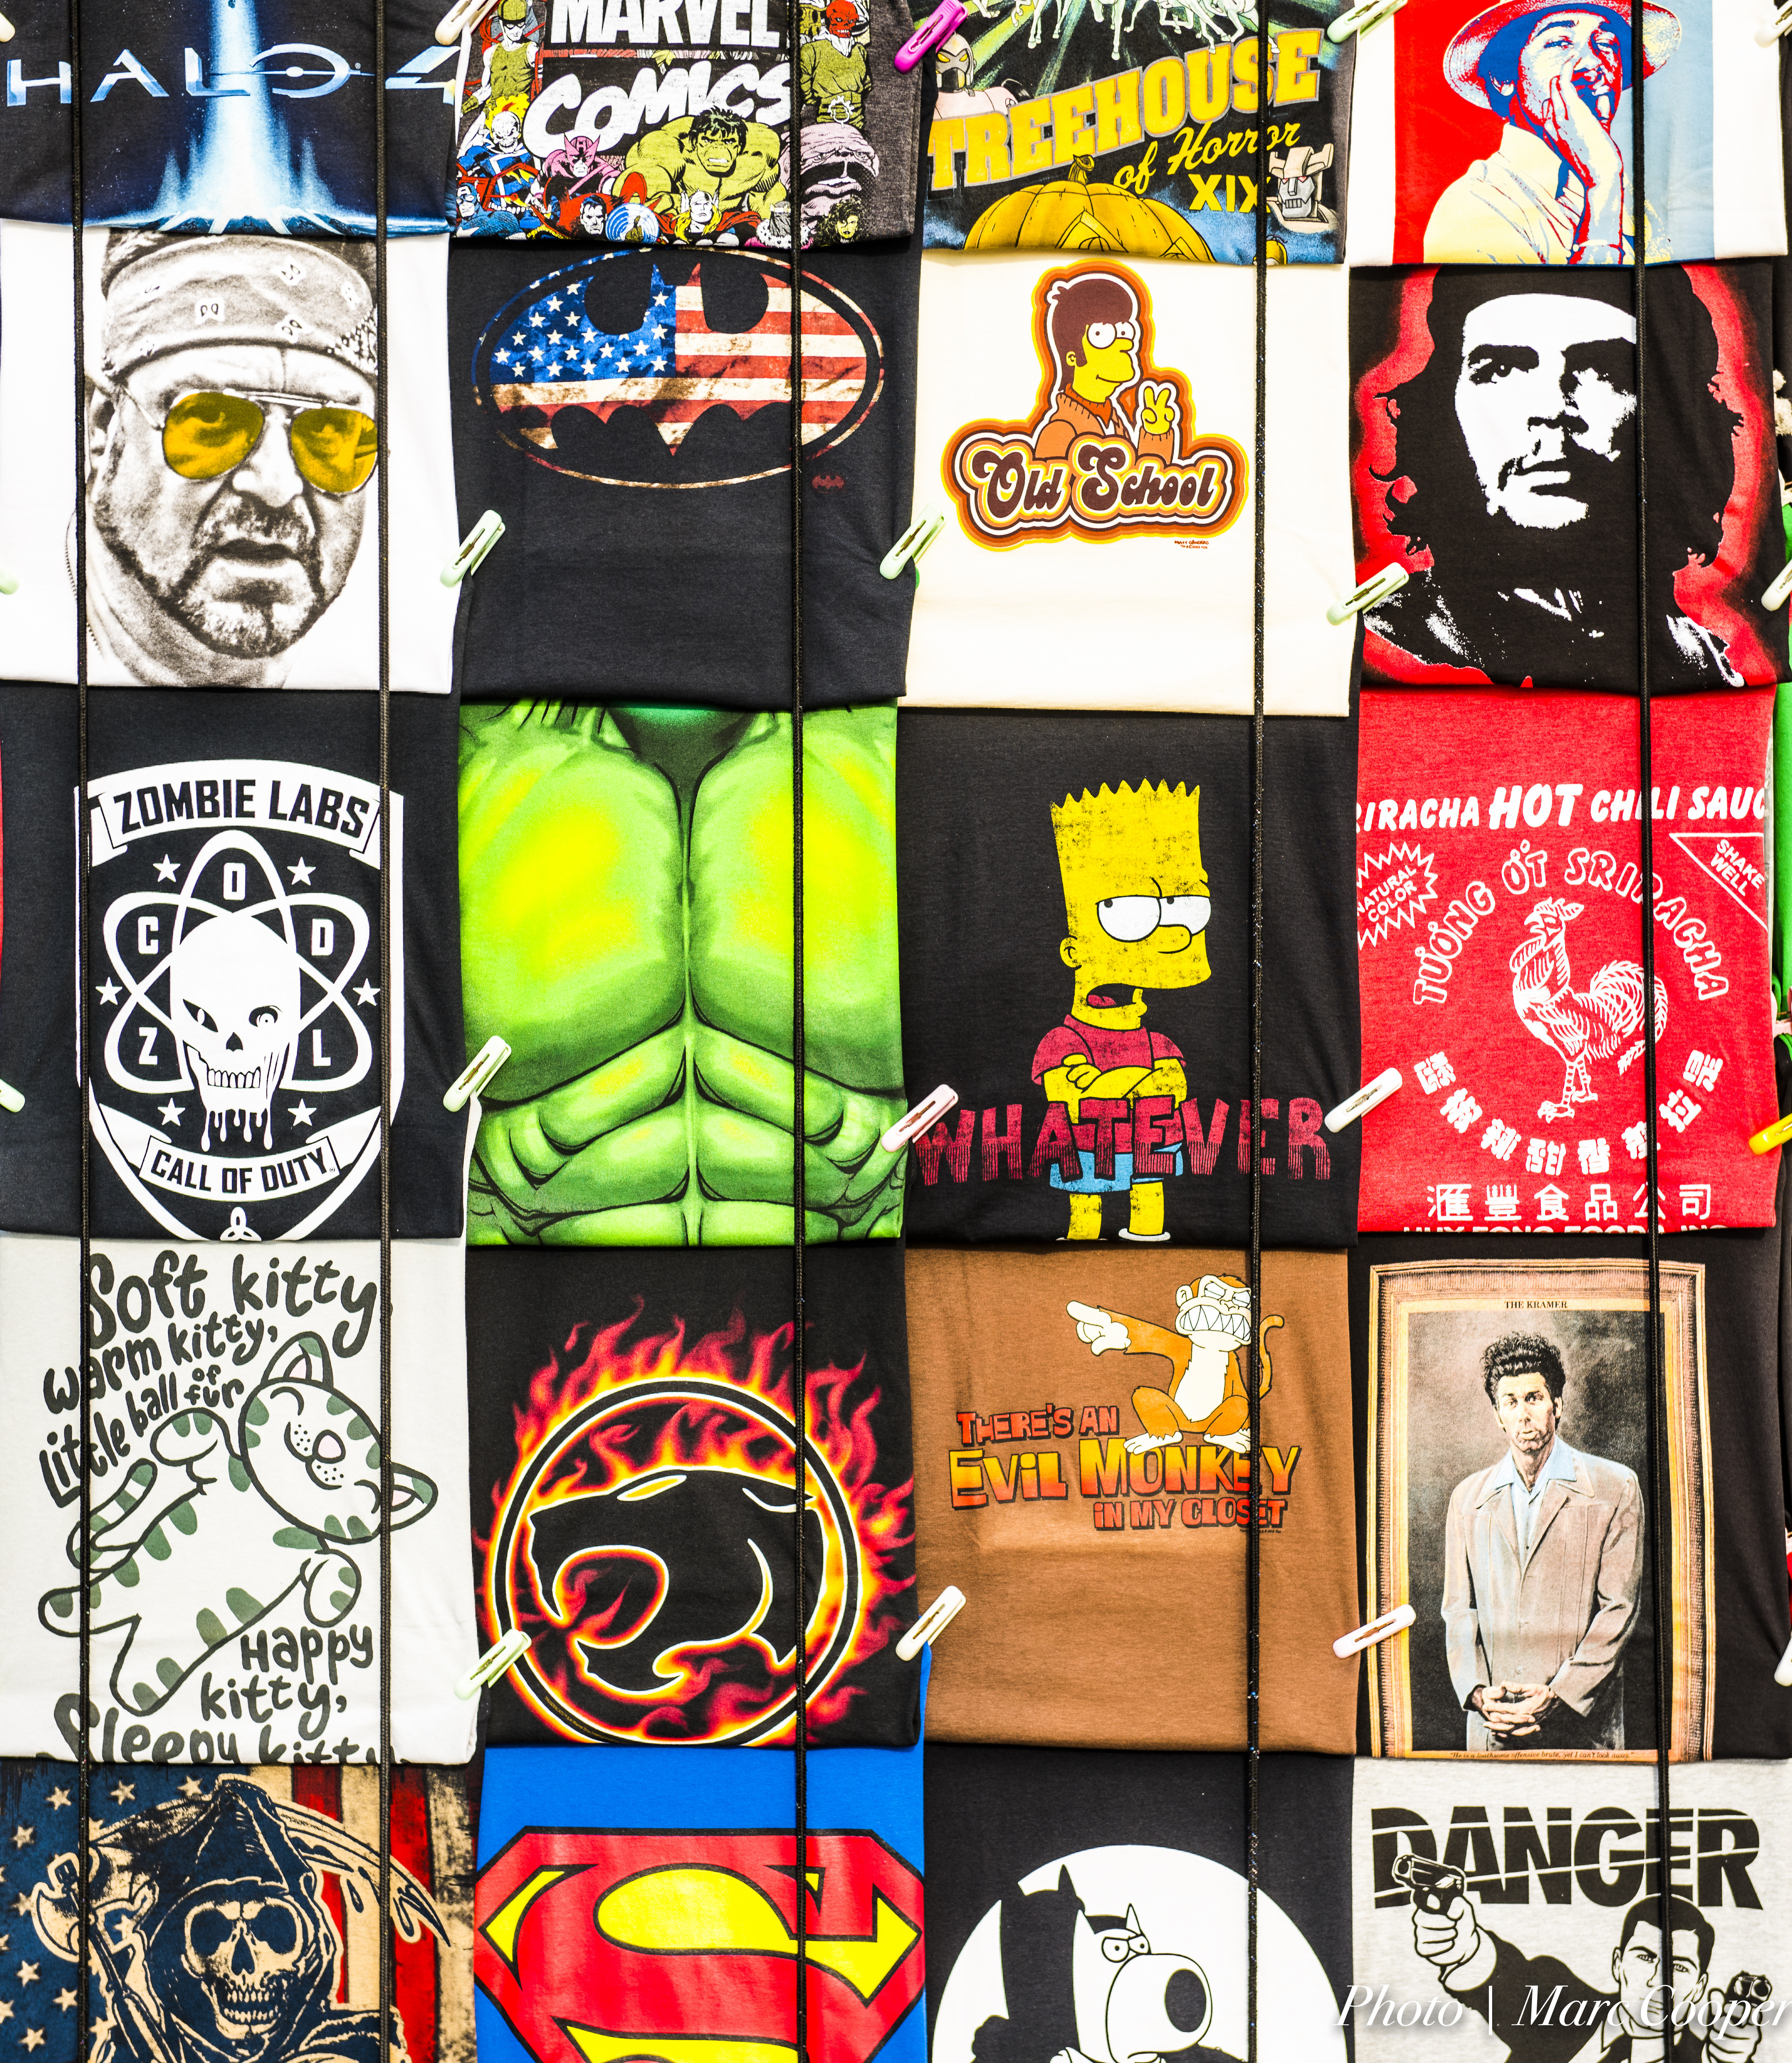
beach, boardwalk, street, advertising, banner, venice, nikon, performer, brand, font, hdr, art, d810, los, angeles, losangelesattractions, comics, superman, che, tshirts, album cover, comic book